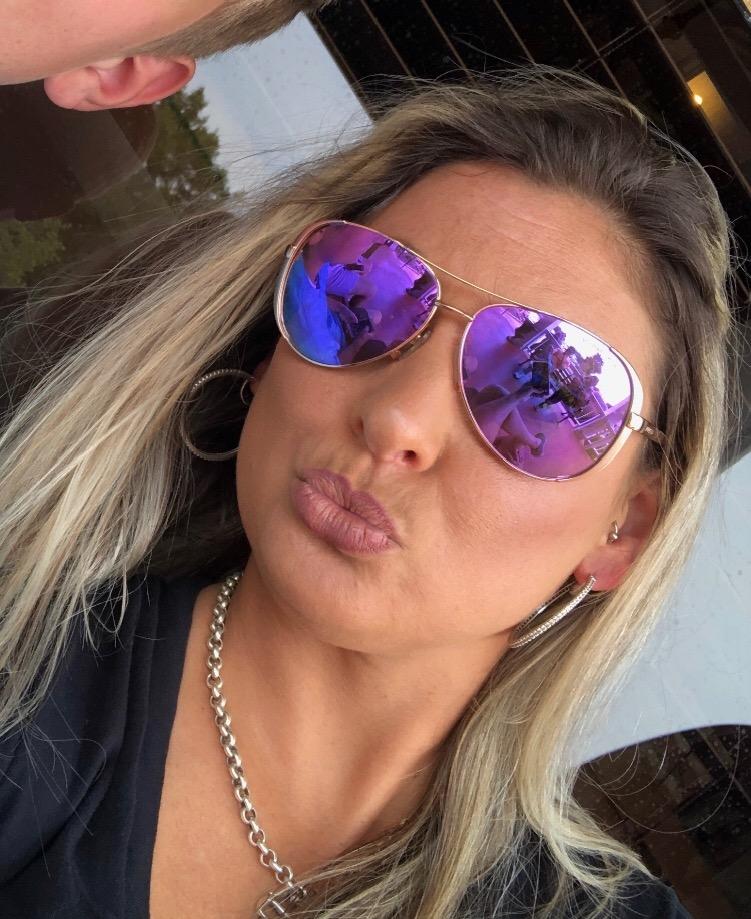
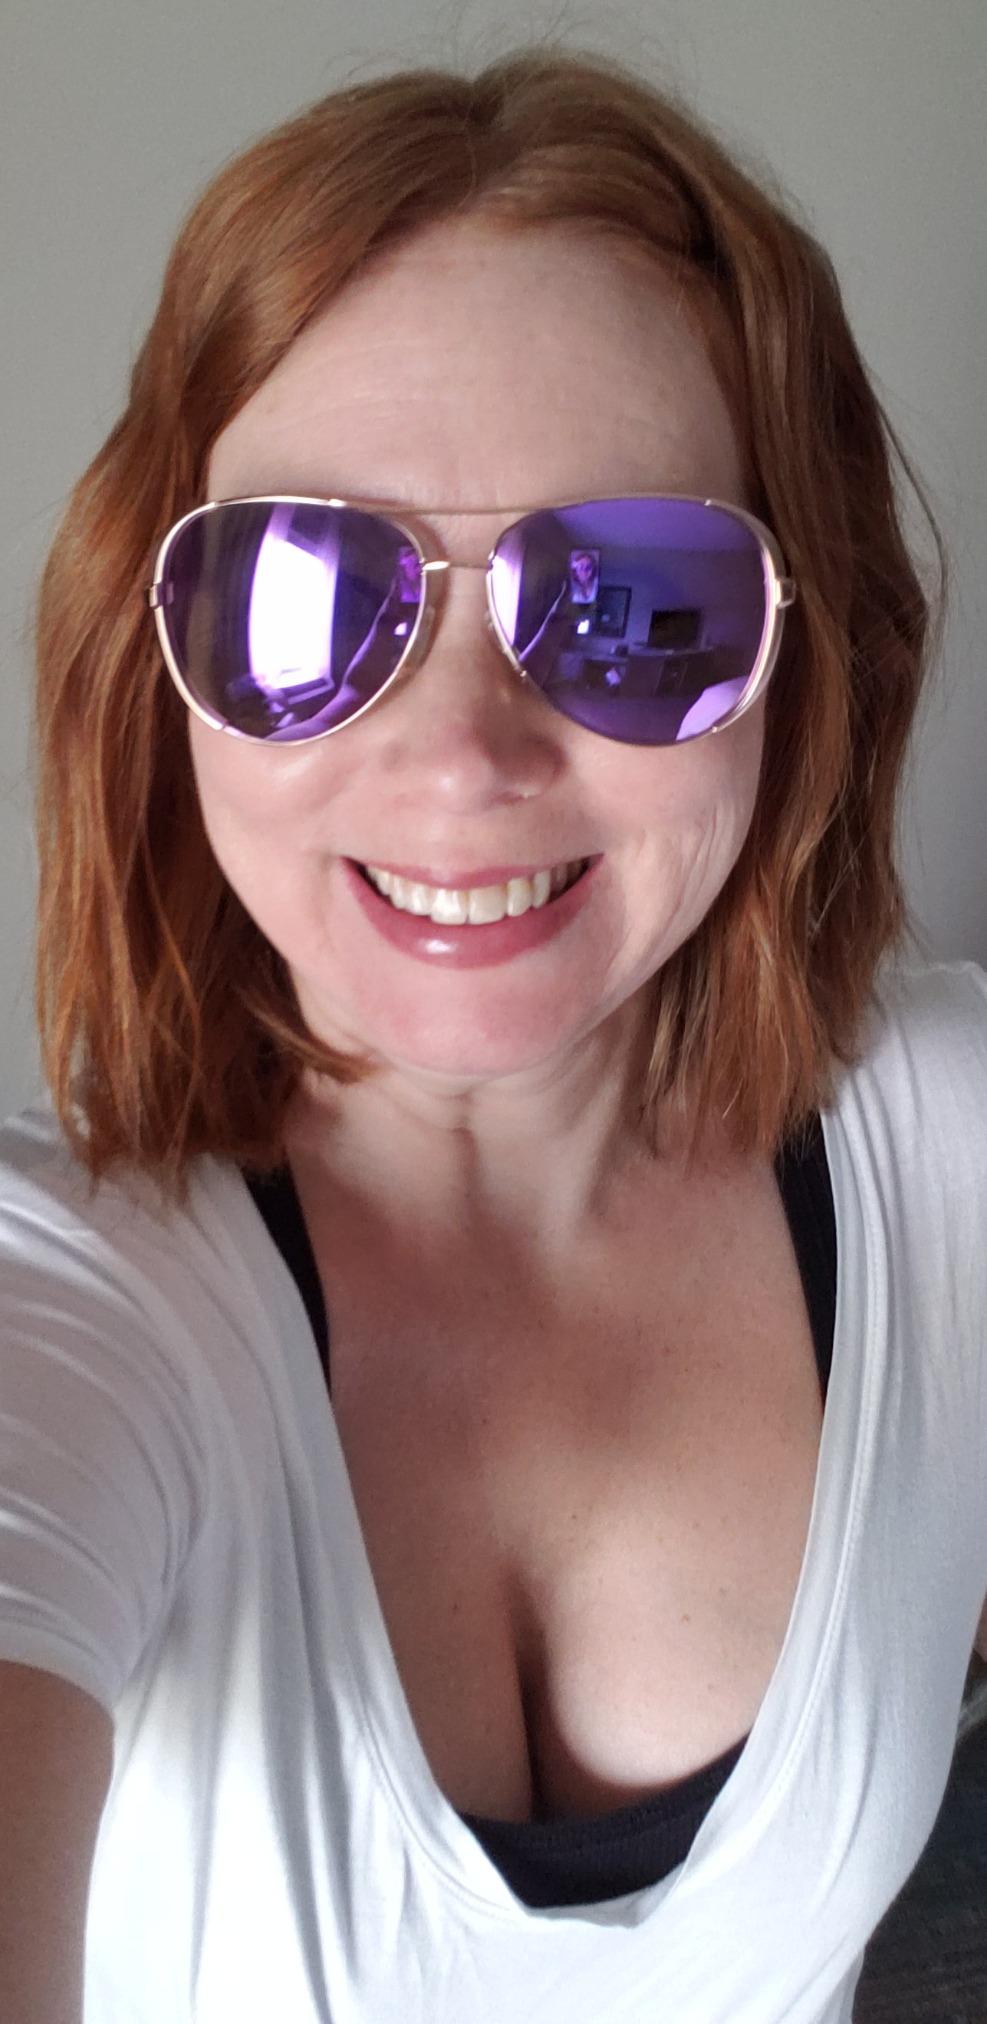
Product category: accessories_sunglasses
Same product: yes